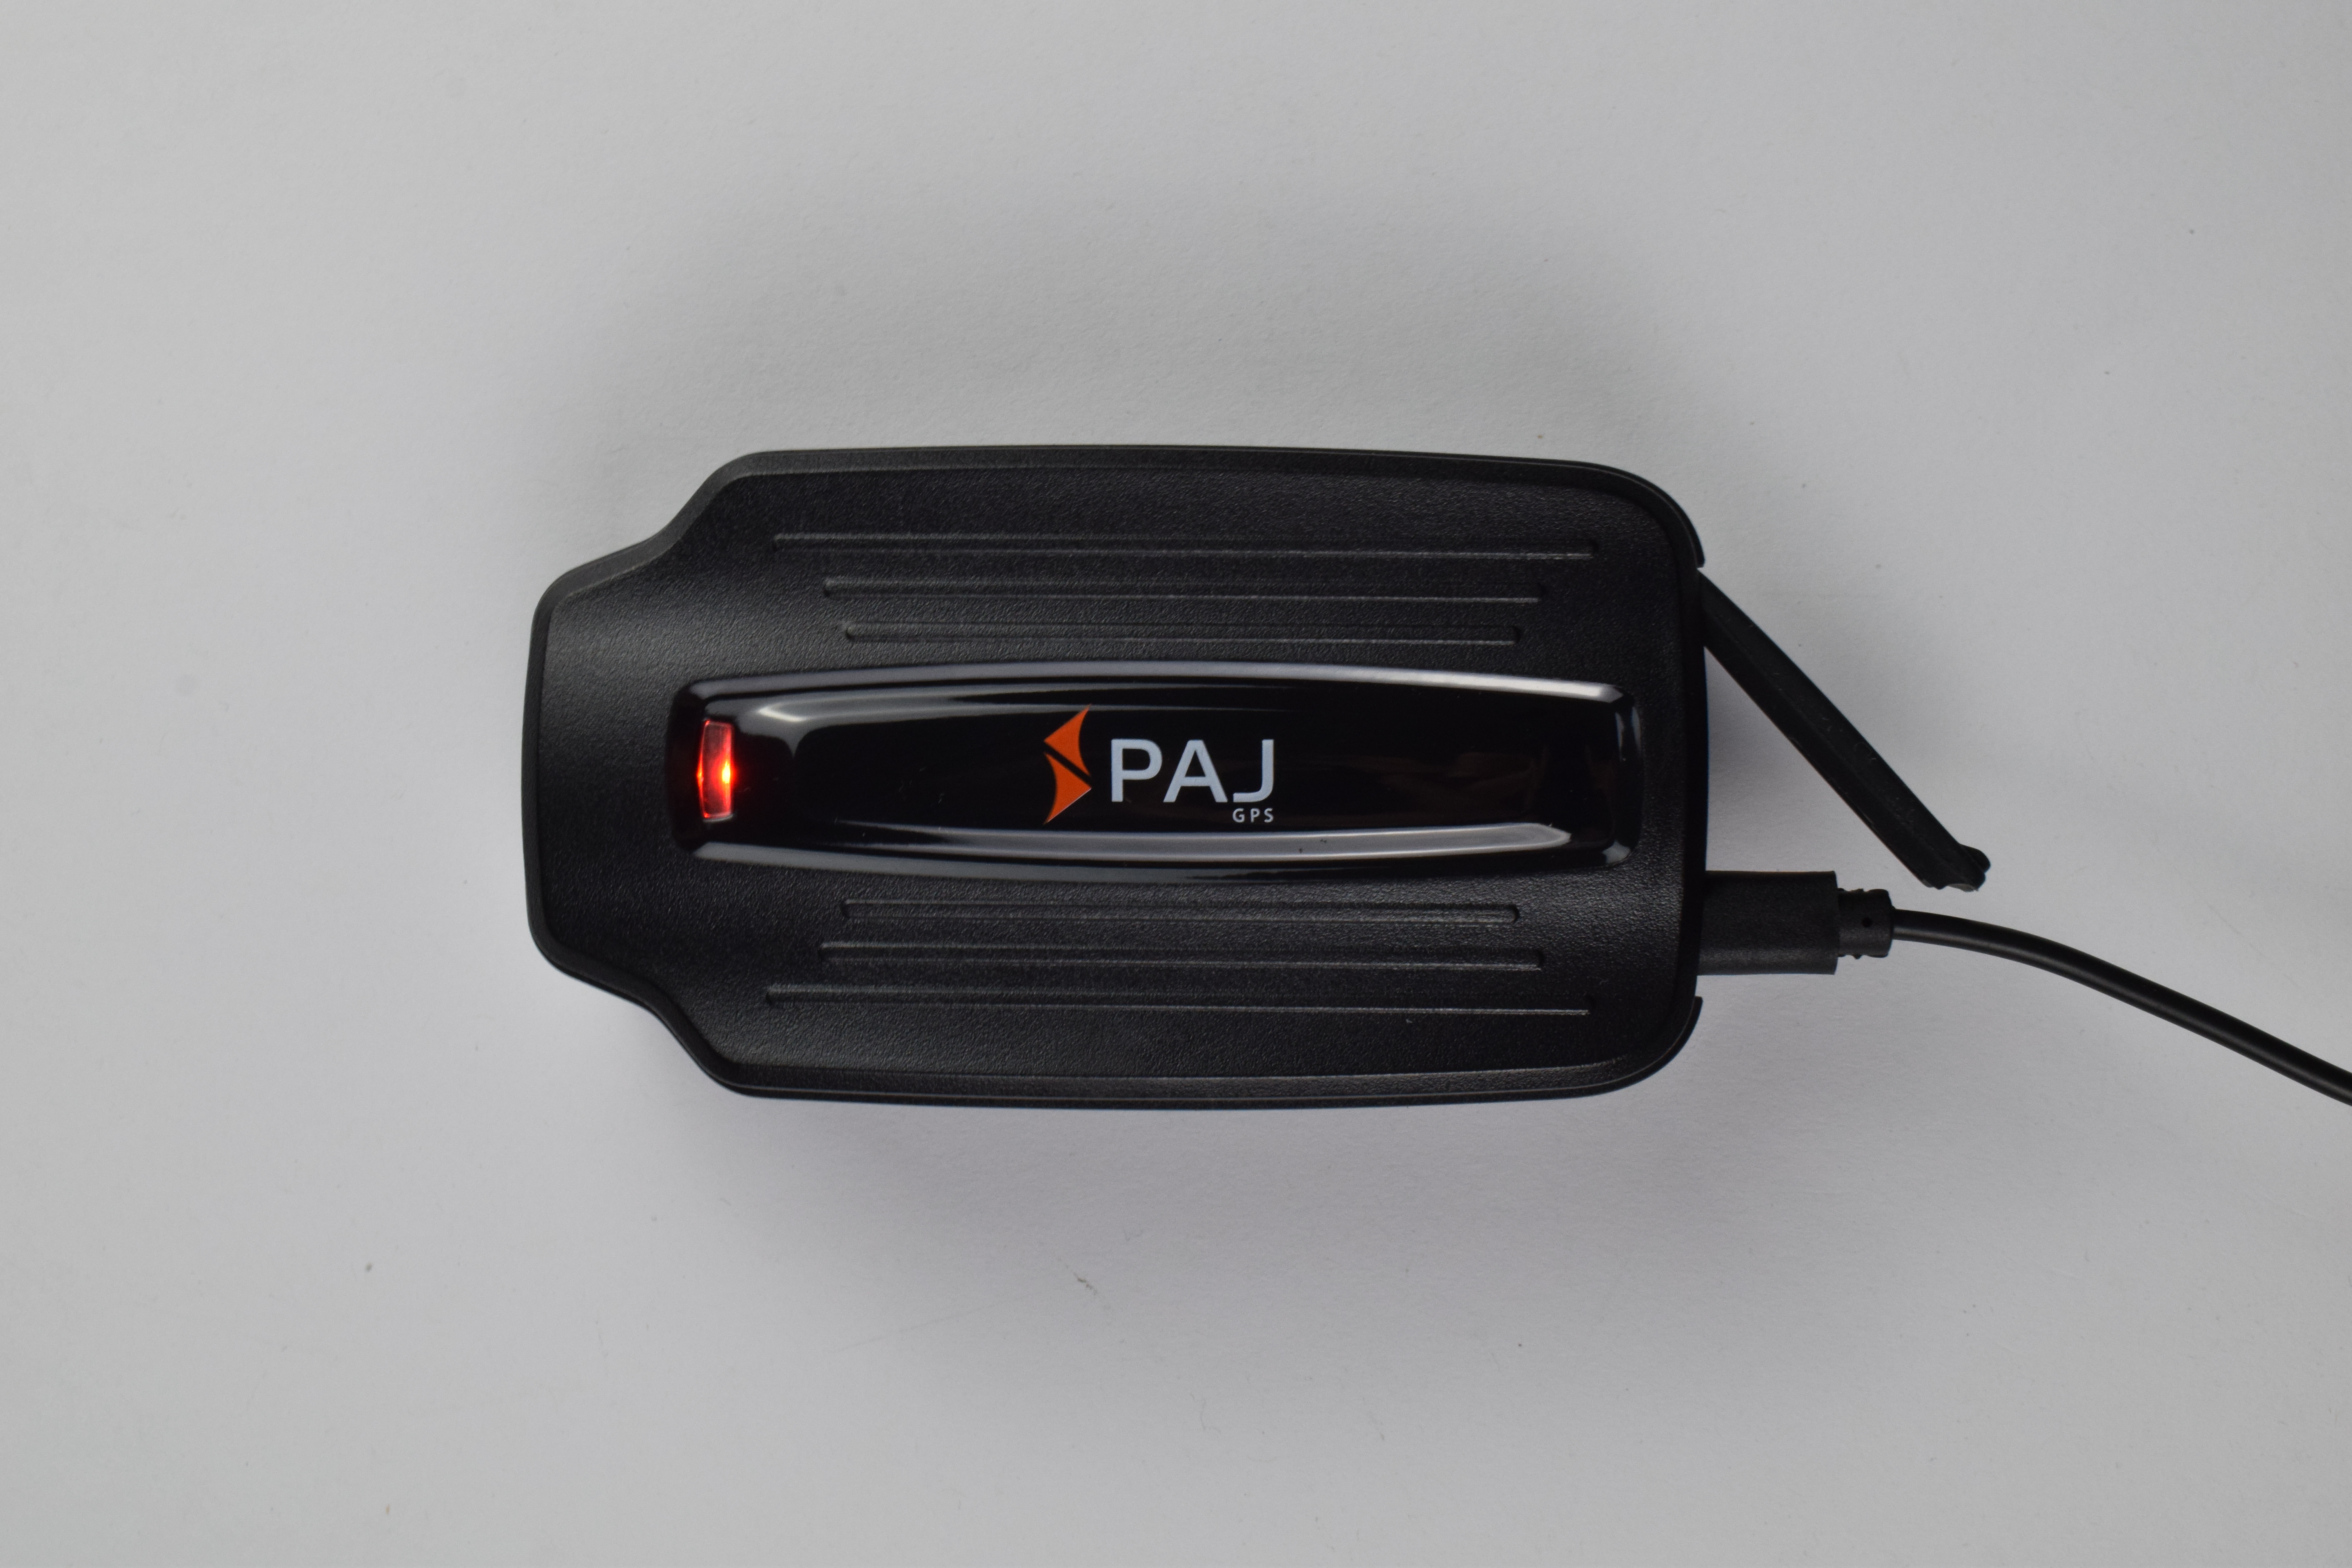
tracker, wireless access point, wireless router, gas, office equipment, gadget, auto part, font, audio equipment, electric blue, home appliance, metal